Satisfact

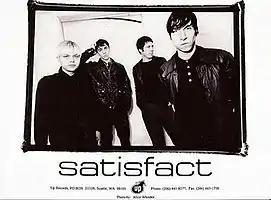
"Up Records" press photo for Satisfact

Satisfact is an American post-punk band formed in 1996 in Washington State, bridging the post-hardcore movement with the nascent post-punk revival of the 21st century. They created 3 full-length albums which were released on K Records and Up Records.